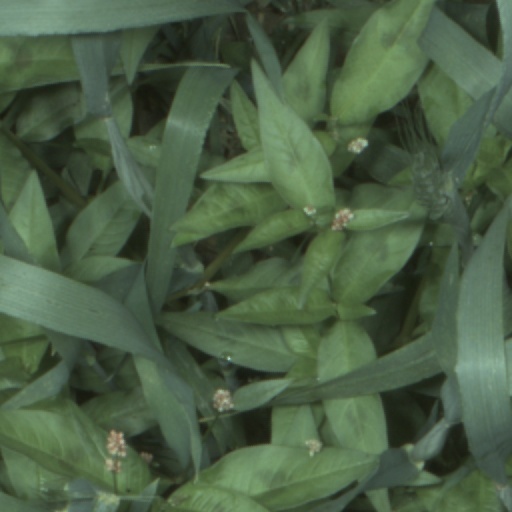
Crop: wheat